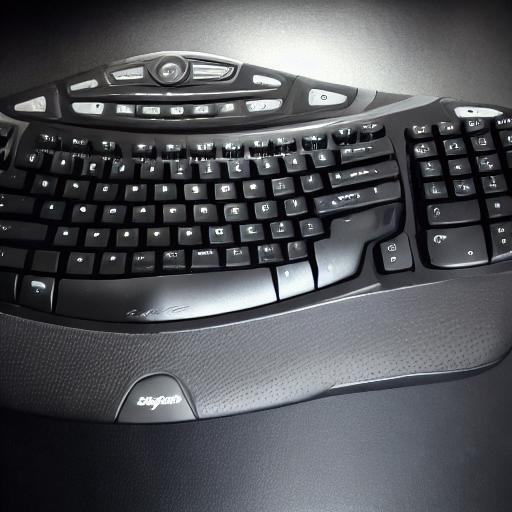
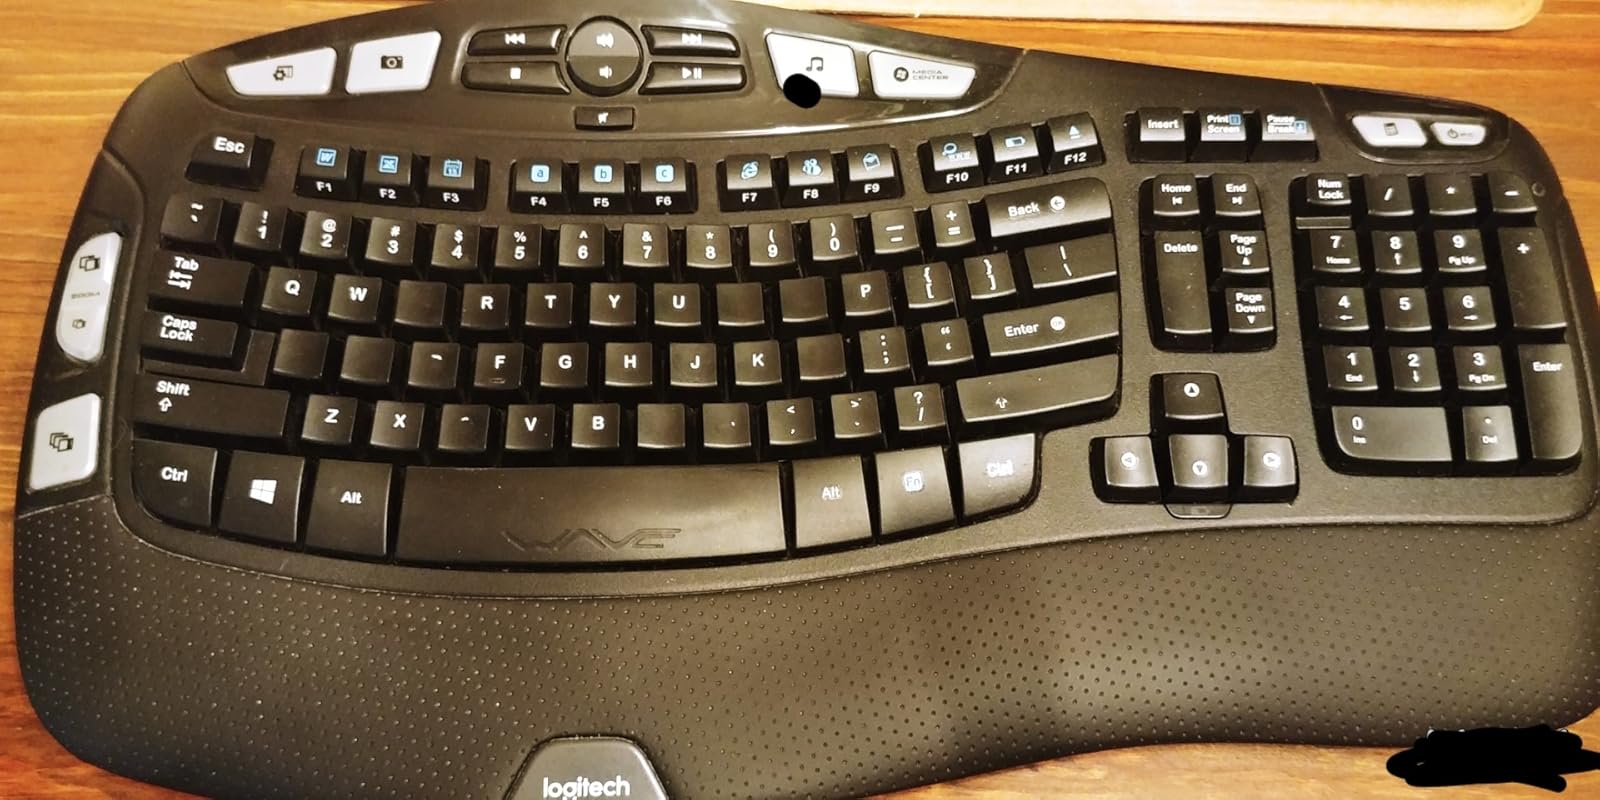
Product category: keyboard
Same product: no